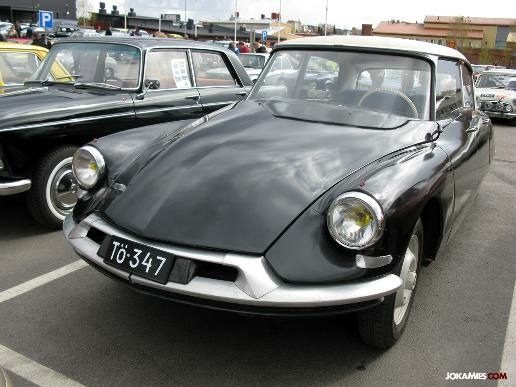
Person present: No